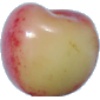
Label: Cherry Rainier 1